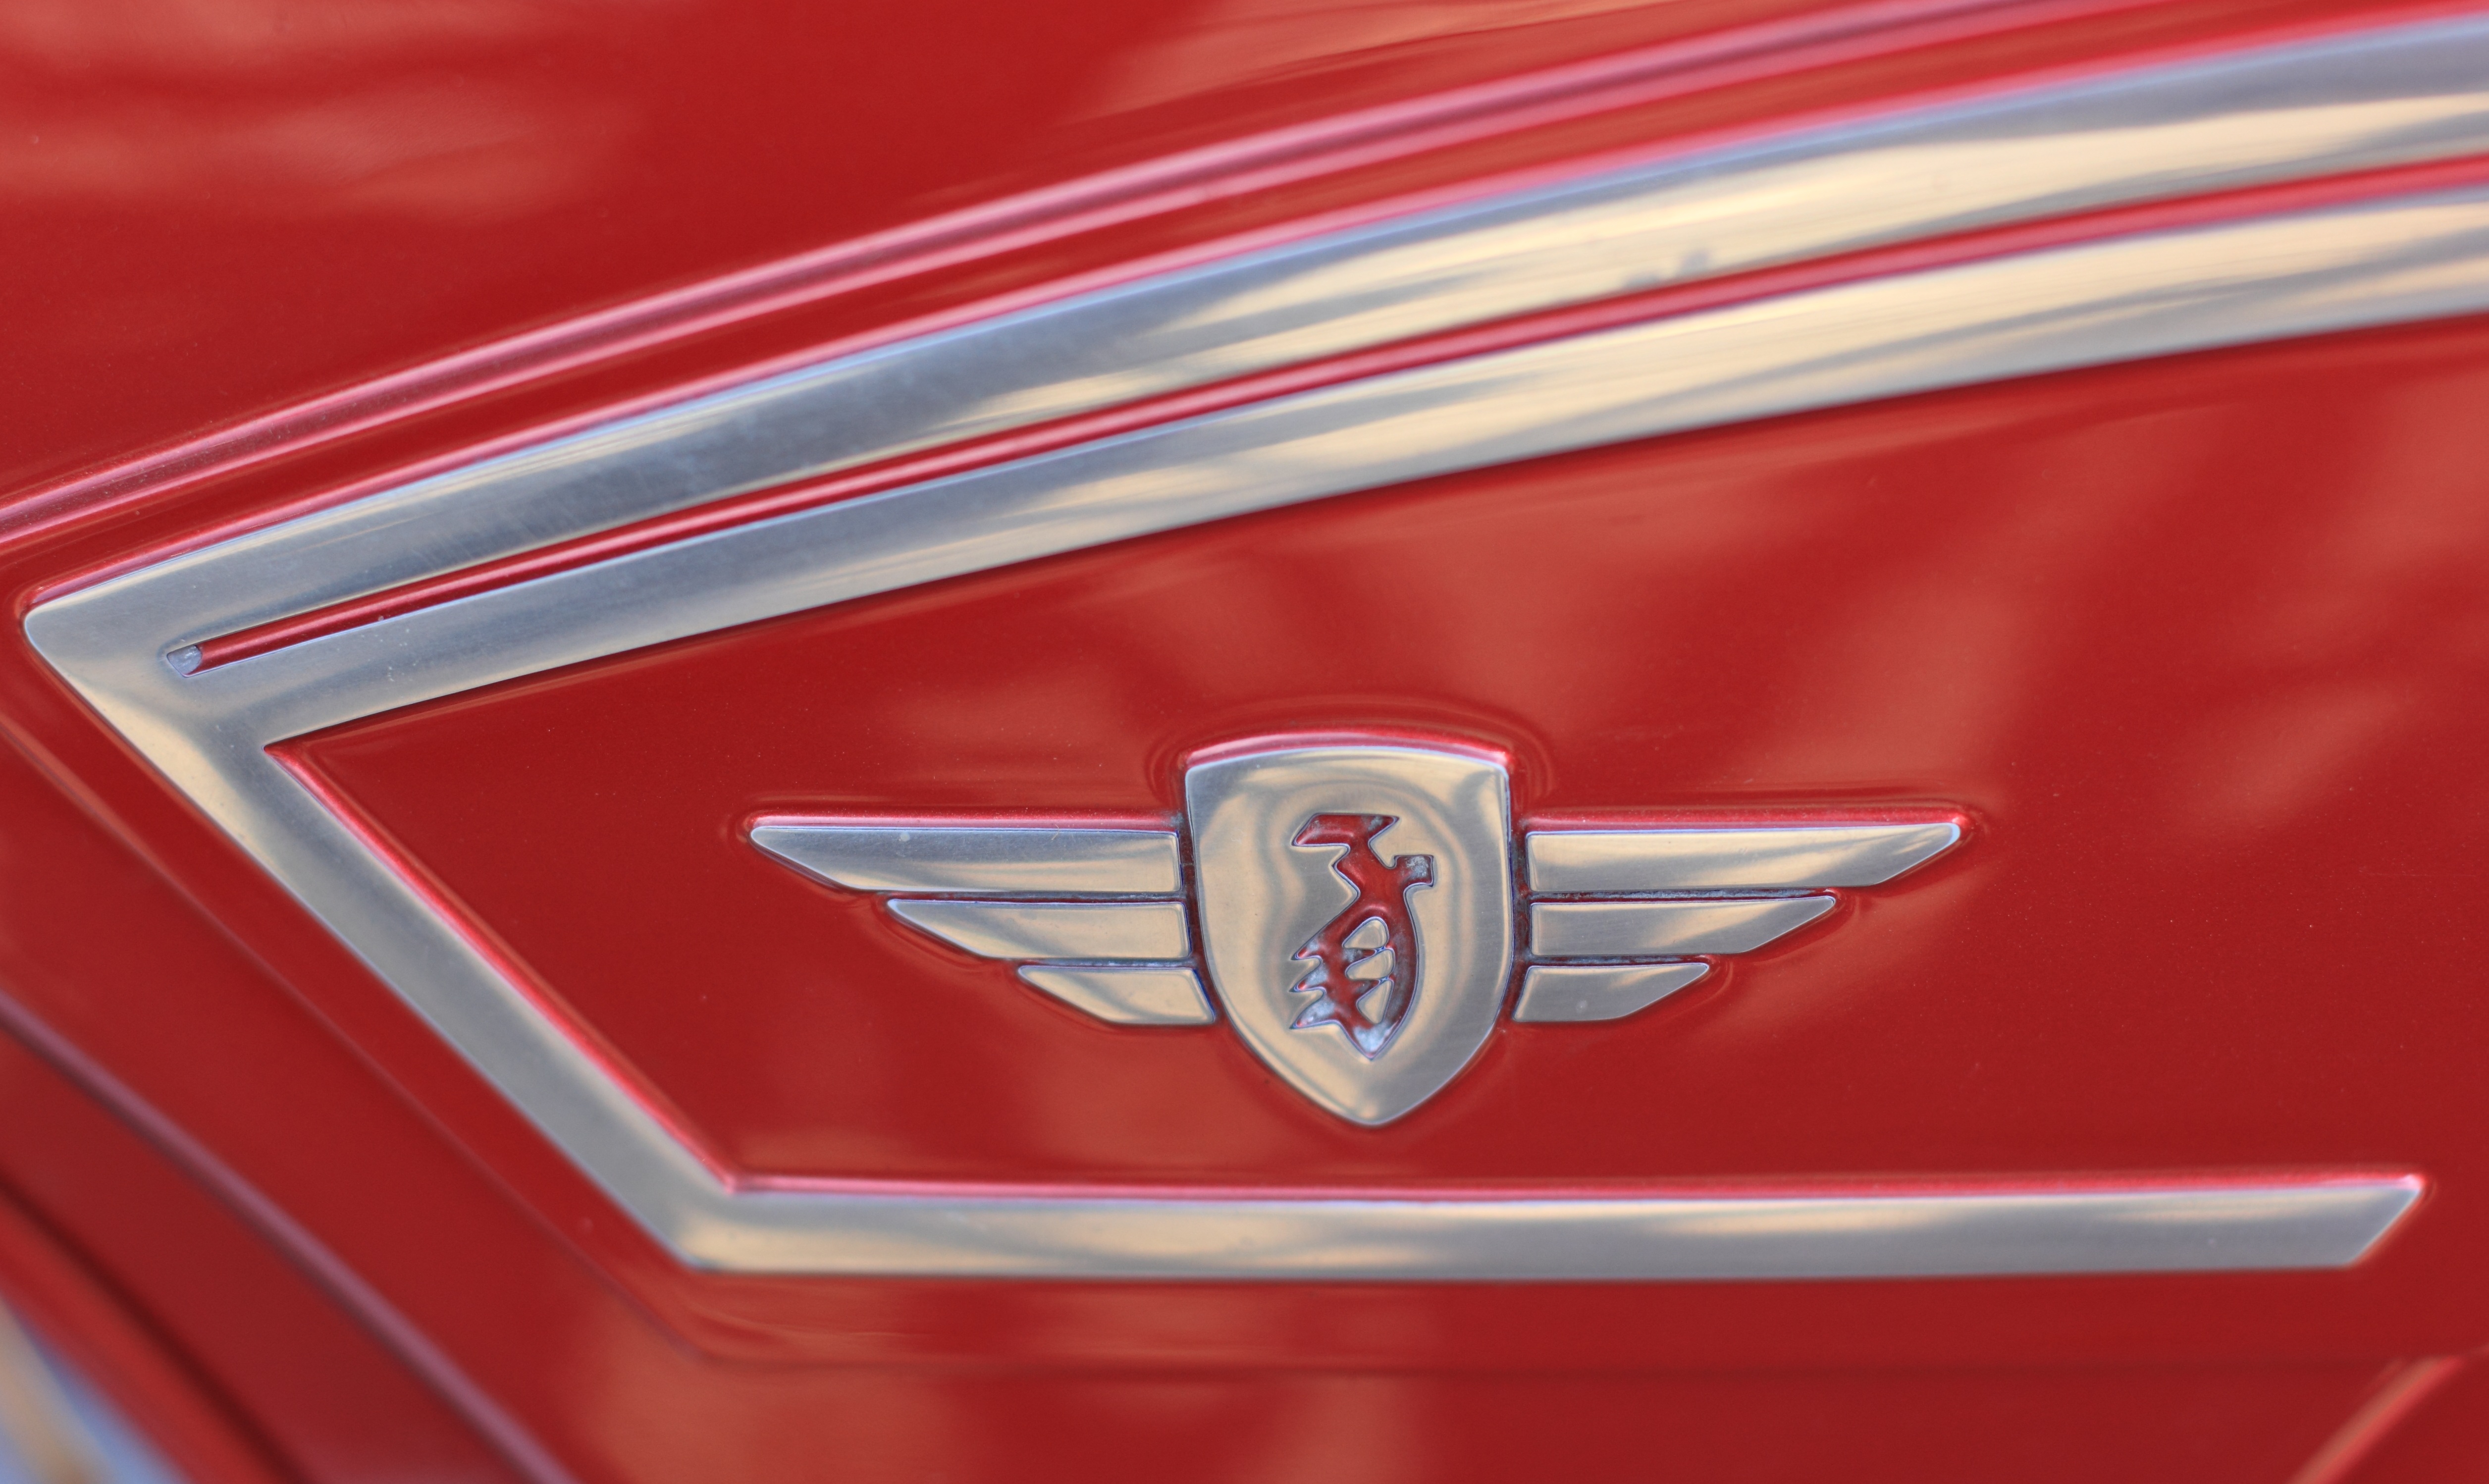
car, wheel, meeting, red, vehicle, motorcycle, bumper, netherlands, dutch, veterans, badge, meet, woerden, zundapp, land vehicle, automobile make, automotive exterior, compact car, automotive design, luxury vehicle, vehicle registration plate